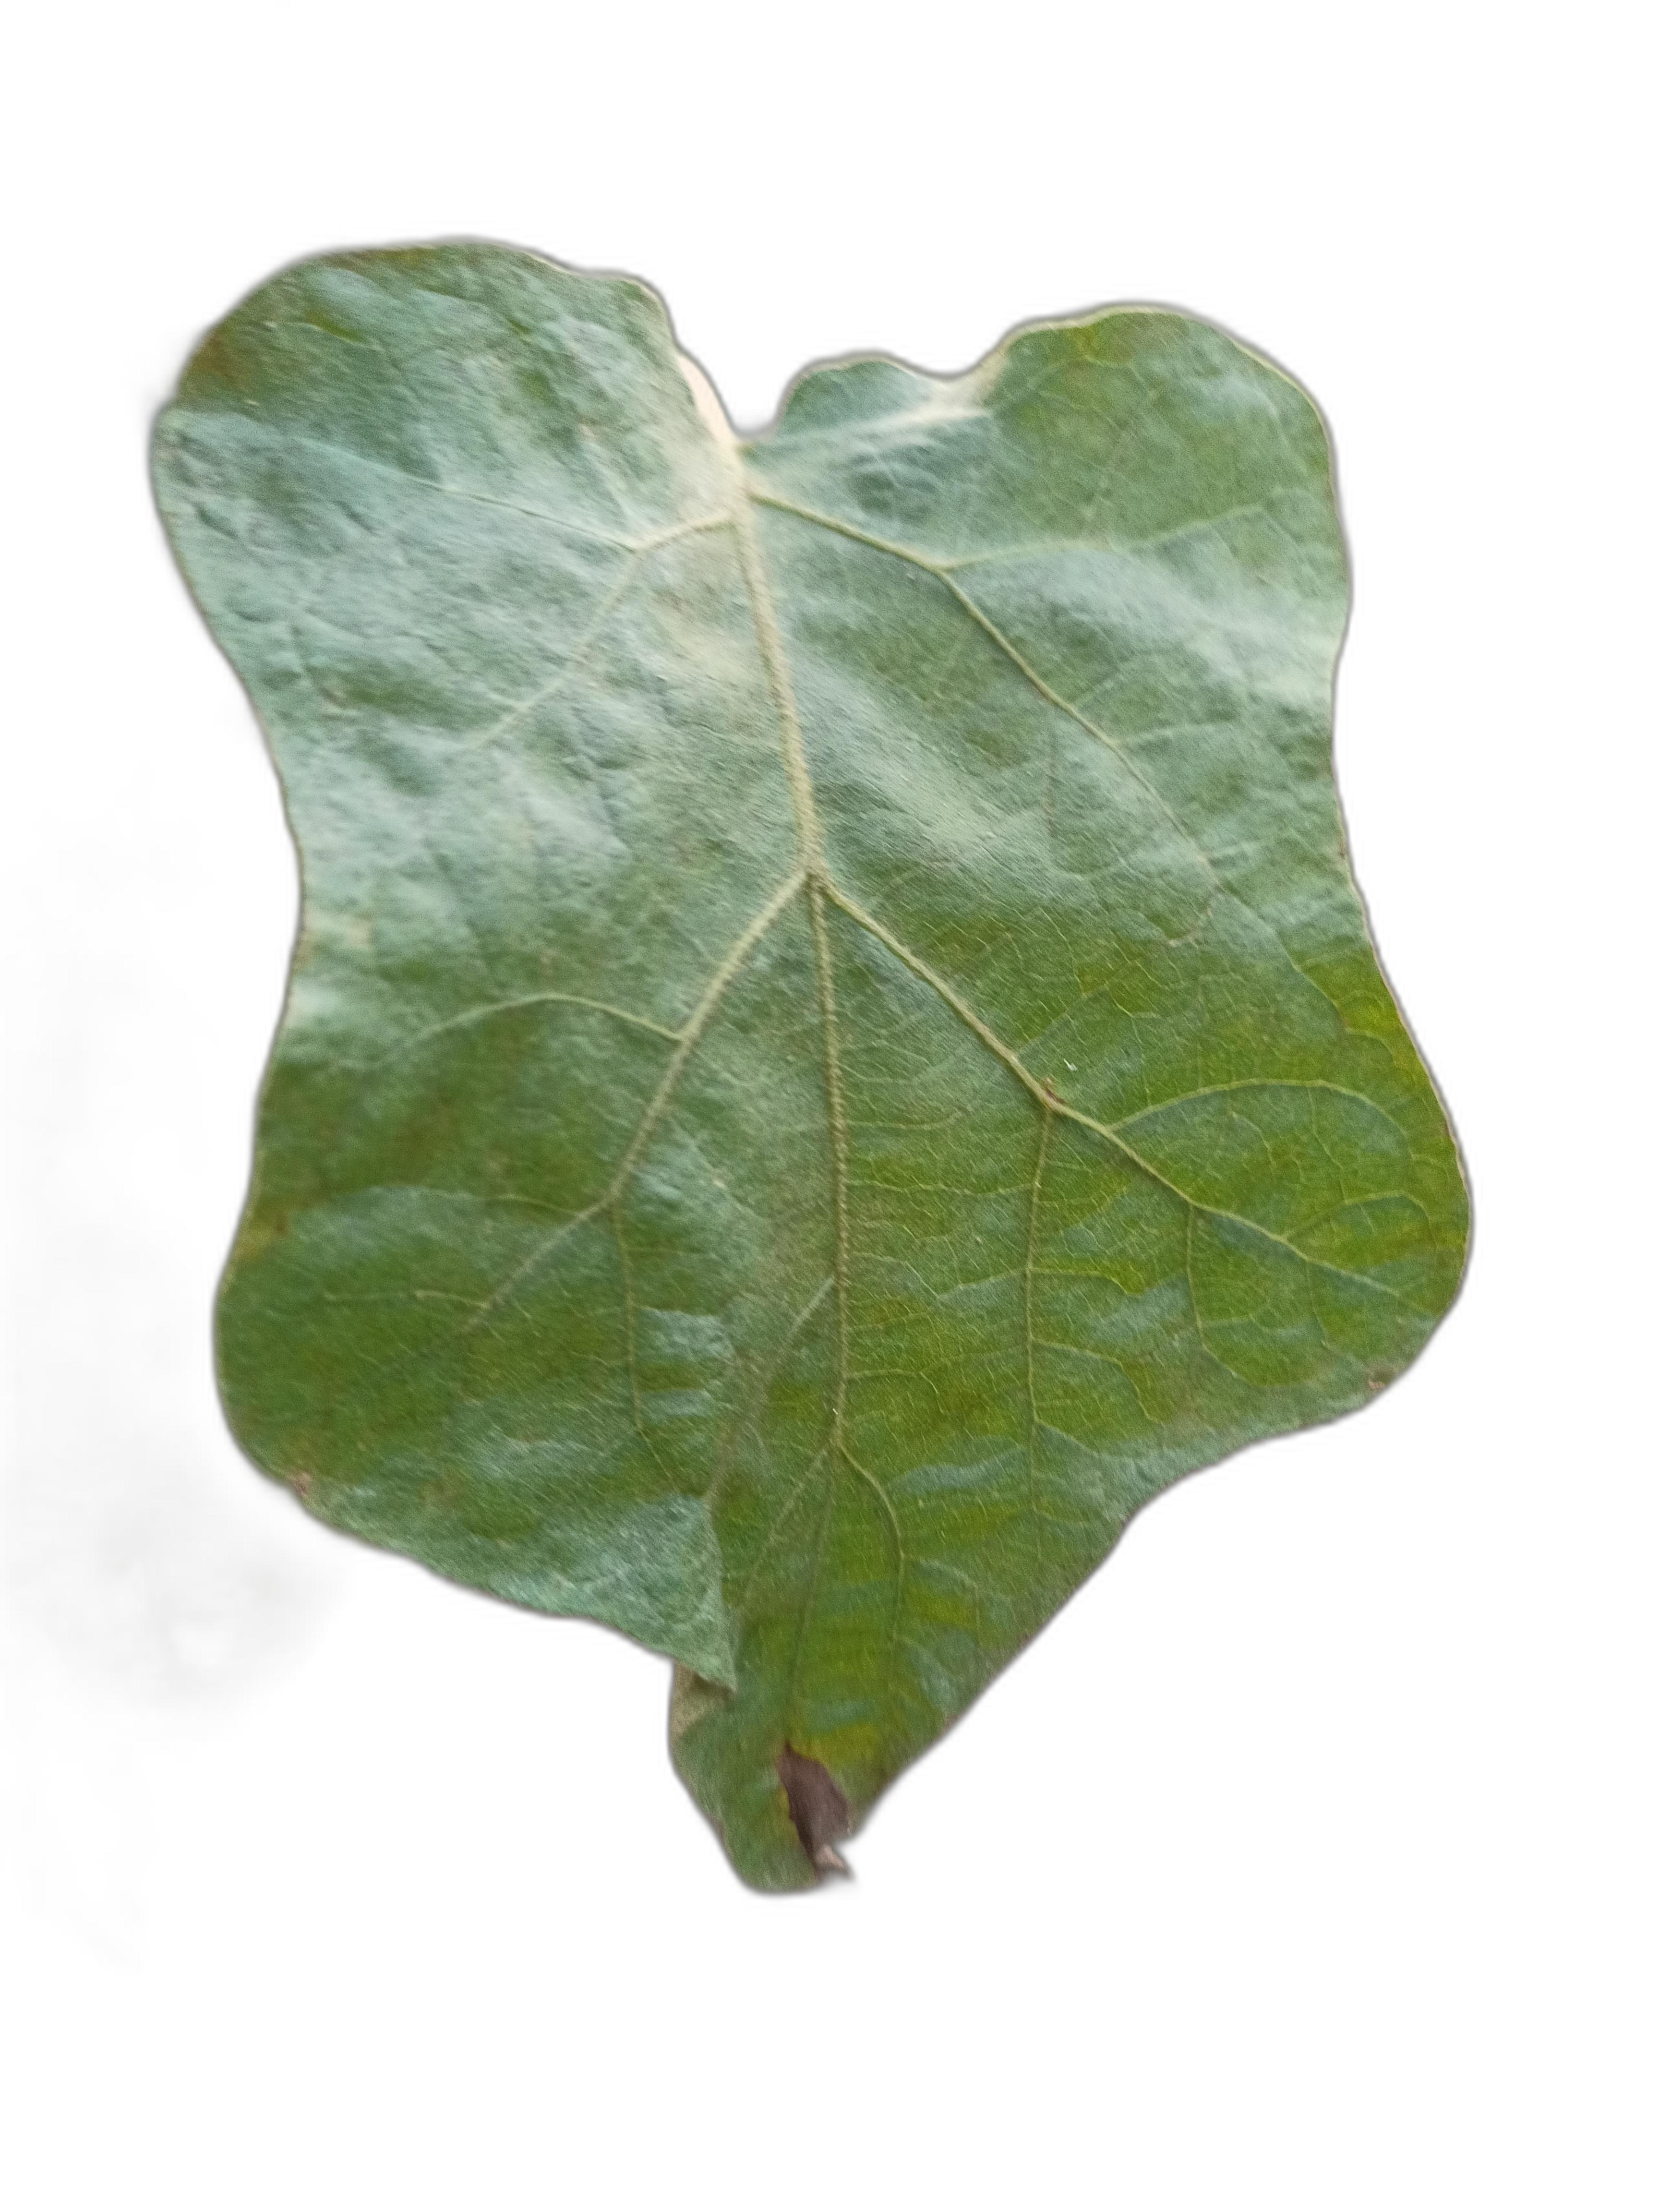
Label: Leaf Spot Disease